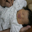
Label: baby